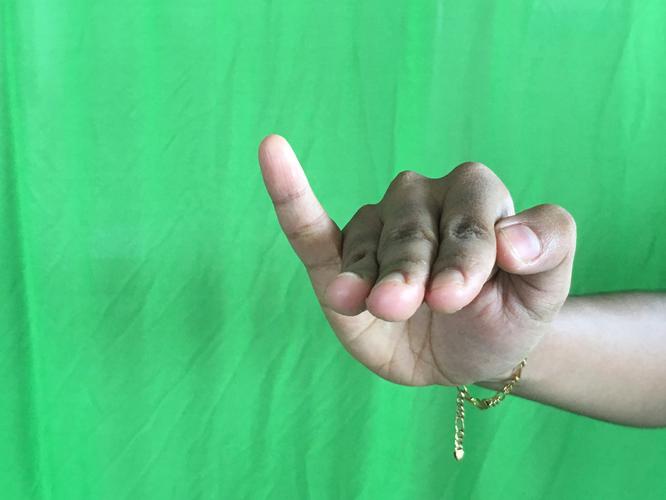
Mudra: Hamsapaksha
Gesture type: double_hand